Scarification in Africa

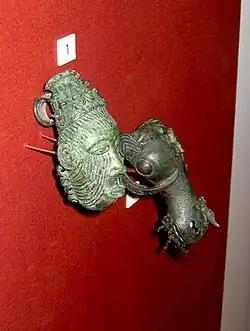
Igbo Ukwu bronzes

Nok sculpture remnants from Katsina Ala feature various stylistic details, including facial markings. One of the Nok sculptures from Katsina Ala has been dated, via thermoluminescence dating, to 400 ± 125 BCE